Microcosmic orbit

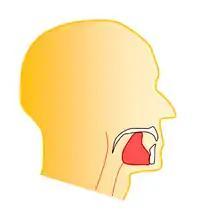
Building the bridge with the tip of the tongue touching the palate

The exercise itself usually begins with preparation designed to relax the physical body and develop the ability to concentrate. Students may indeed be encouraged to practice Taoist Yoga exercises or tai chi as a way of building enough energy to begin performing the microcosmic orbit exercise as it can induce a strain on the nervous system and cause energy depletion if practiced without adequate preparation.